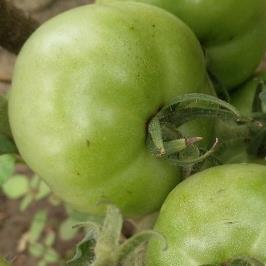
Crop: Tomato
Condition: healthy-fruit